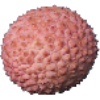
Label: lychee